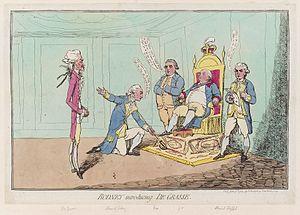
François Joseph Paul, marquis de Grasse Tilly, comte de Grasse, né au château des Valettes du Bar le 13 septembre 1722, et mort le 11 janvier 1788 au château de Tilly, est un officier de marine français qui sert la Marine royale française. Il assume divers commandements lors des guerres de Succession d'Autriche et de Sept Ans avant de terminer sa carrière comme lieutenant-général lors de la guerre d'indépendance américaine.